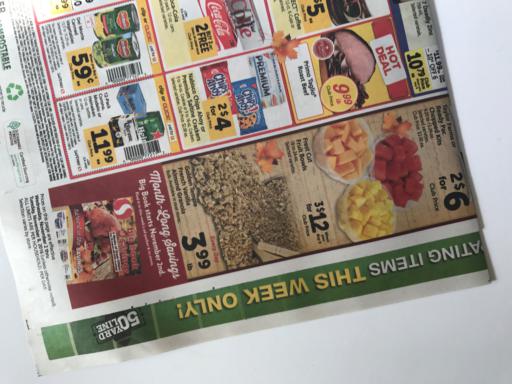
Label: paper